Genting Group

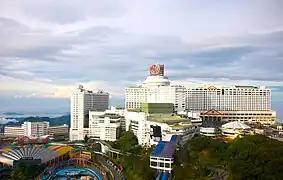
Resorts World Genting, Malaysia

From its initial leisure and hospitality activities, the Genting Group has expanded and diversified into other activities including plantations, properties, power generation, oil and gas, life sciences and biotechnology.